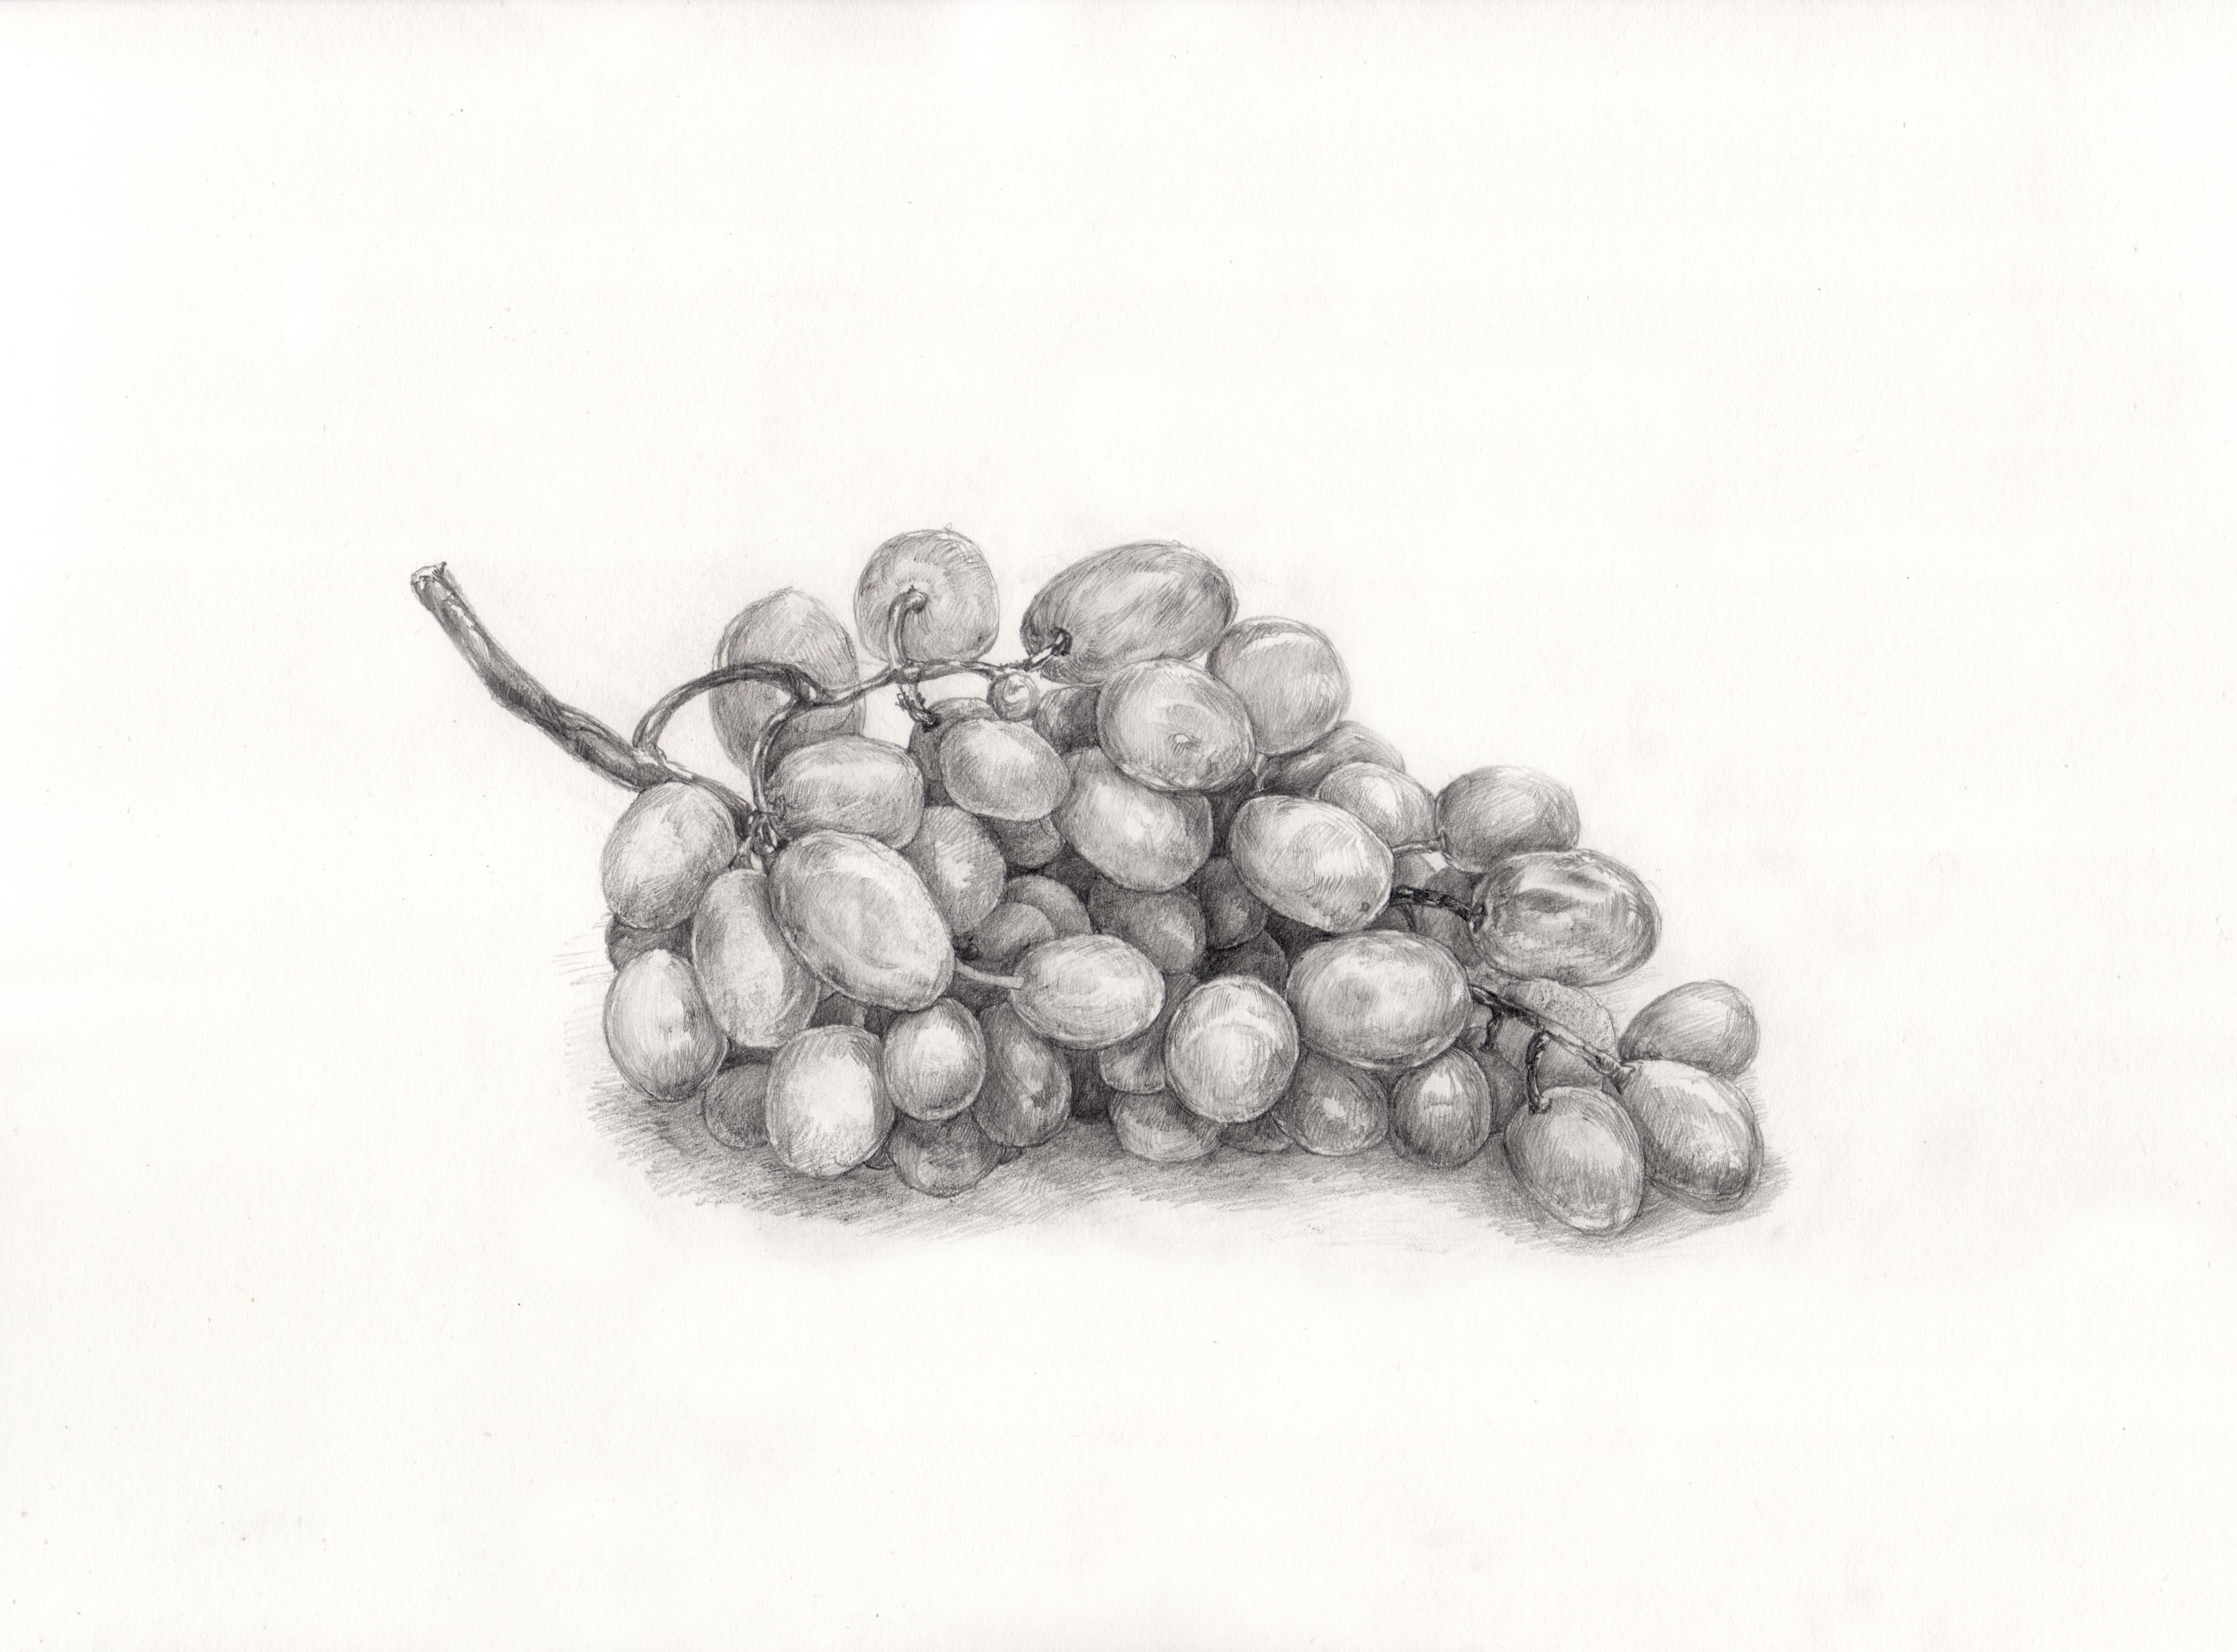
branch, grape, fruit, food, produce, bead, painting, jewellery, sketch, drawing